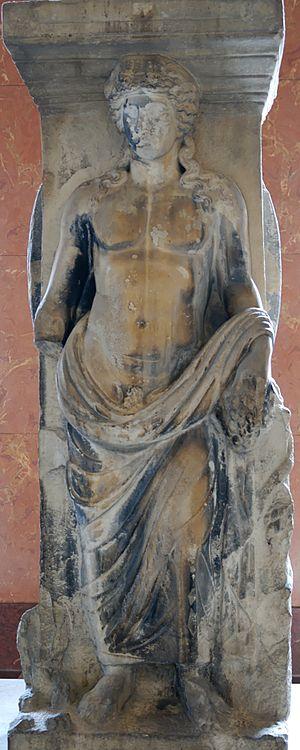
Dionysos, face B d'une caryatide du portique dit «